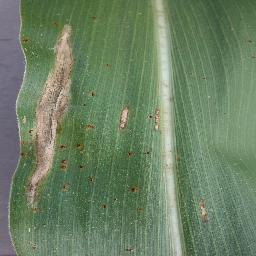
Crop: corn
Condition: (maize)_northern_blight